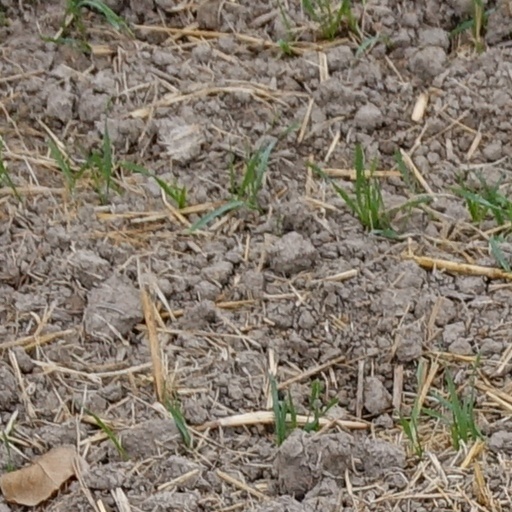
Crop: wheat